Nusantara (city)

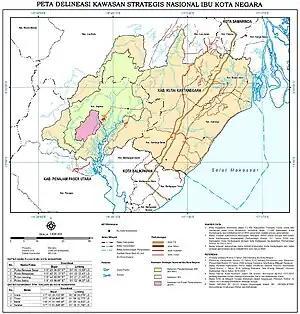
Map of Nusantara over the contemporary border of East Kalimantan. The pink area denotes the Main Governmental Area; the green area denotes the Capital City Area (encompassing both Sepaku and Loa Kulu districts); the orange area denotes the Capital City Development Zone.

The relocation of Indonesia's capital from Jakarta has been proposed since the administration of the first president Sukarno, with Palangka Raya being planned as the future capital when he inaugurated the city in 1957. The relocation proposal kept being discussed for decades until the presidency of Susilo Bambang Yudhoyono who supported the idea to create a new political and administrative centre of Indonesia due to Jakarta's environmental and overpopulation problems.